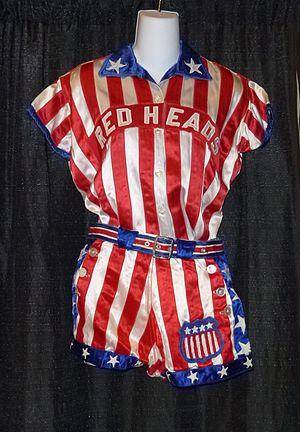
Le basket-ball féminin est la pratique féminine du basket-ball. Bien que sa pratique soit très répandue, sa reconnaissance sportive et médiatique a été plus tardive et moindre. Il est régulé par la Fédération internationale de basket-ball.
Les All American Red Heads étaient une équipe américaine de basket-ball. Pionnières de la professionnalisation du basket-ball féminin, elles étaient réputées pour leurs cheveux roux, leur talent et leur humour, sorte de version féminine des Globetrotters de Harlem.
Le Basketball Hall of Fame répond à la tradition anglo-saxonne du Hall of Fame dans le domaine du basket-ball. On pourrait parler de Panthéon du basket-ball américain et mondial. Il honore les plus grands joueurs, équipes, entraîneurs, arbitres, dirigeants et personnalités de ce sport. Il est situé à Springfield dans le Massachusetts. Il a été fondé en 1959.